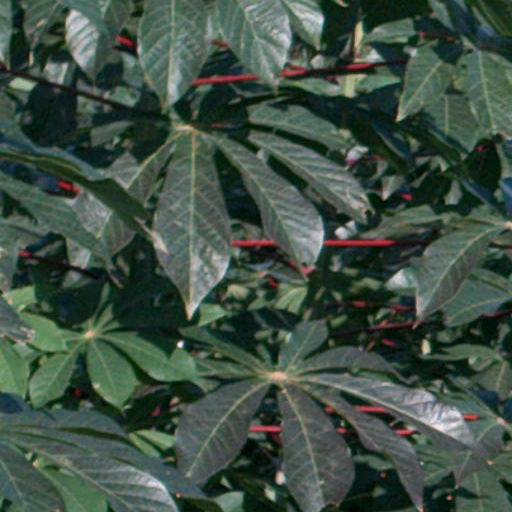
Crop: cassava